Daughters-in-Law

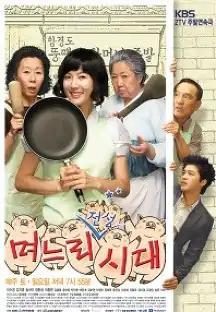
Promotional poster

Daughters-in-Law is a South Korean drama that aired from July 28, 2007 to January 20, 2008 in Korea by KBS2 starring Kim Ji-hoon, Lee Pil-mo, Lee Soo-kyung and Seo Young-hee. It premiered on KBS2 every Saturday and Sunday at 19:55 for 54 episodes.